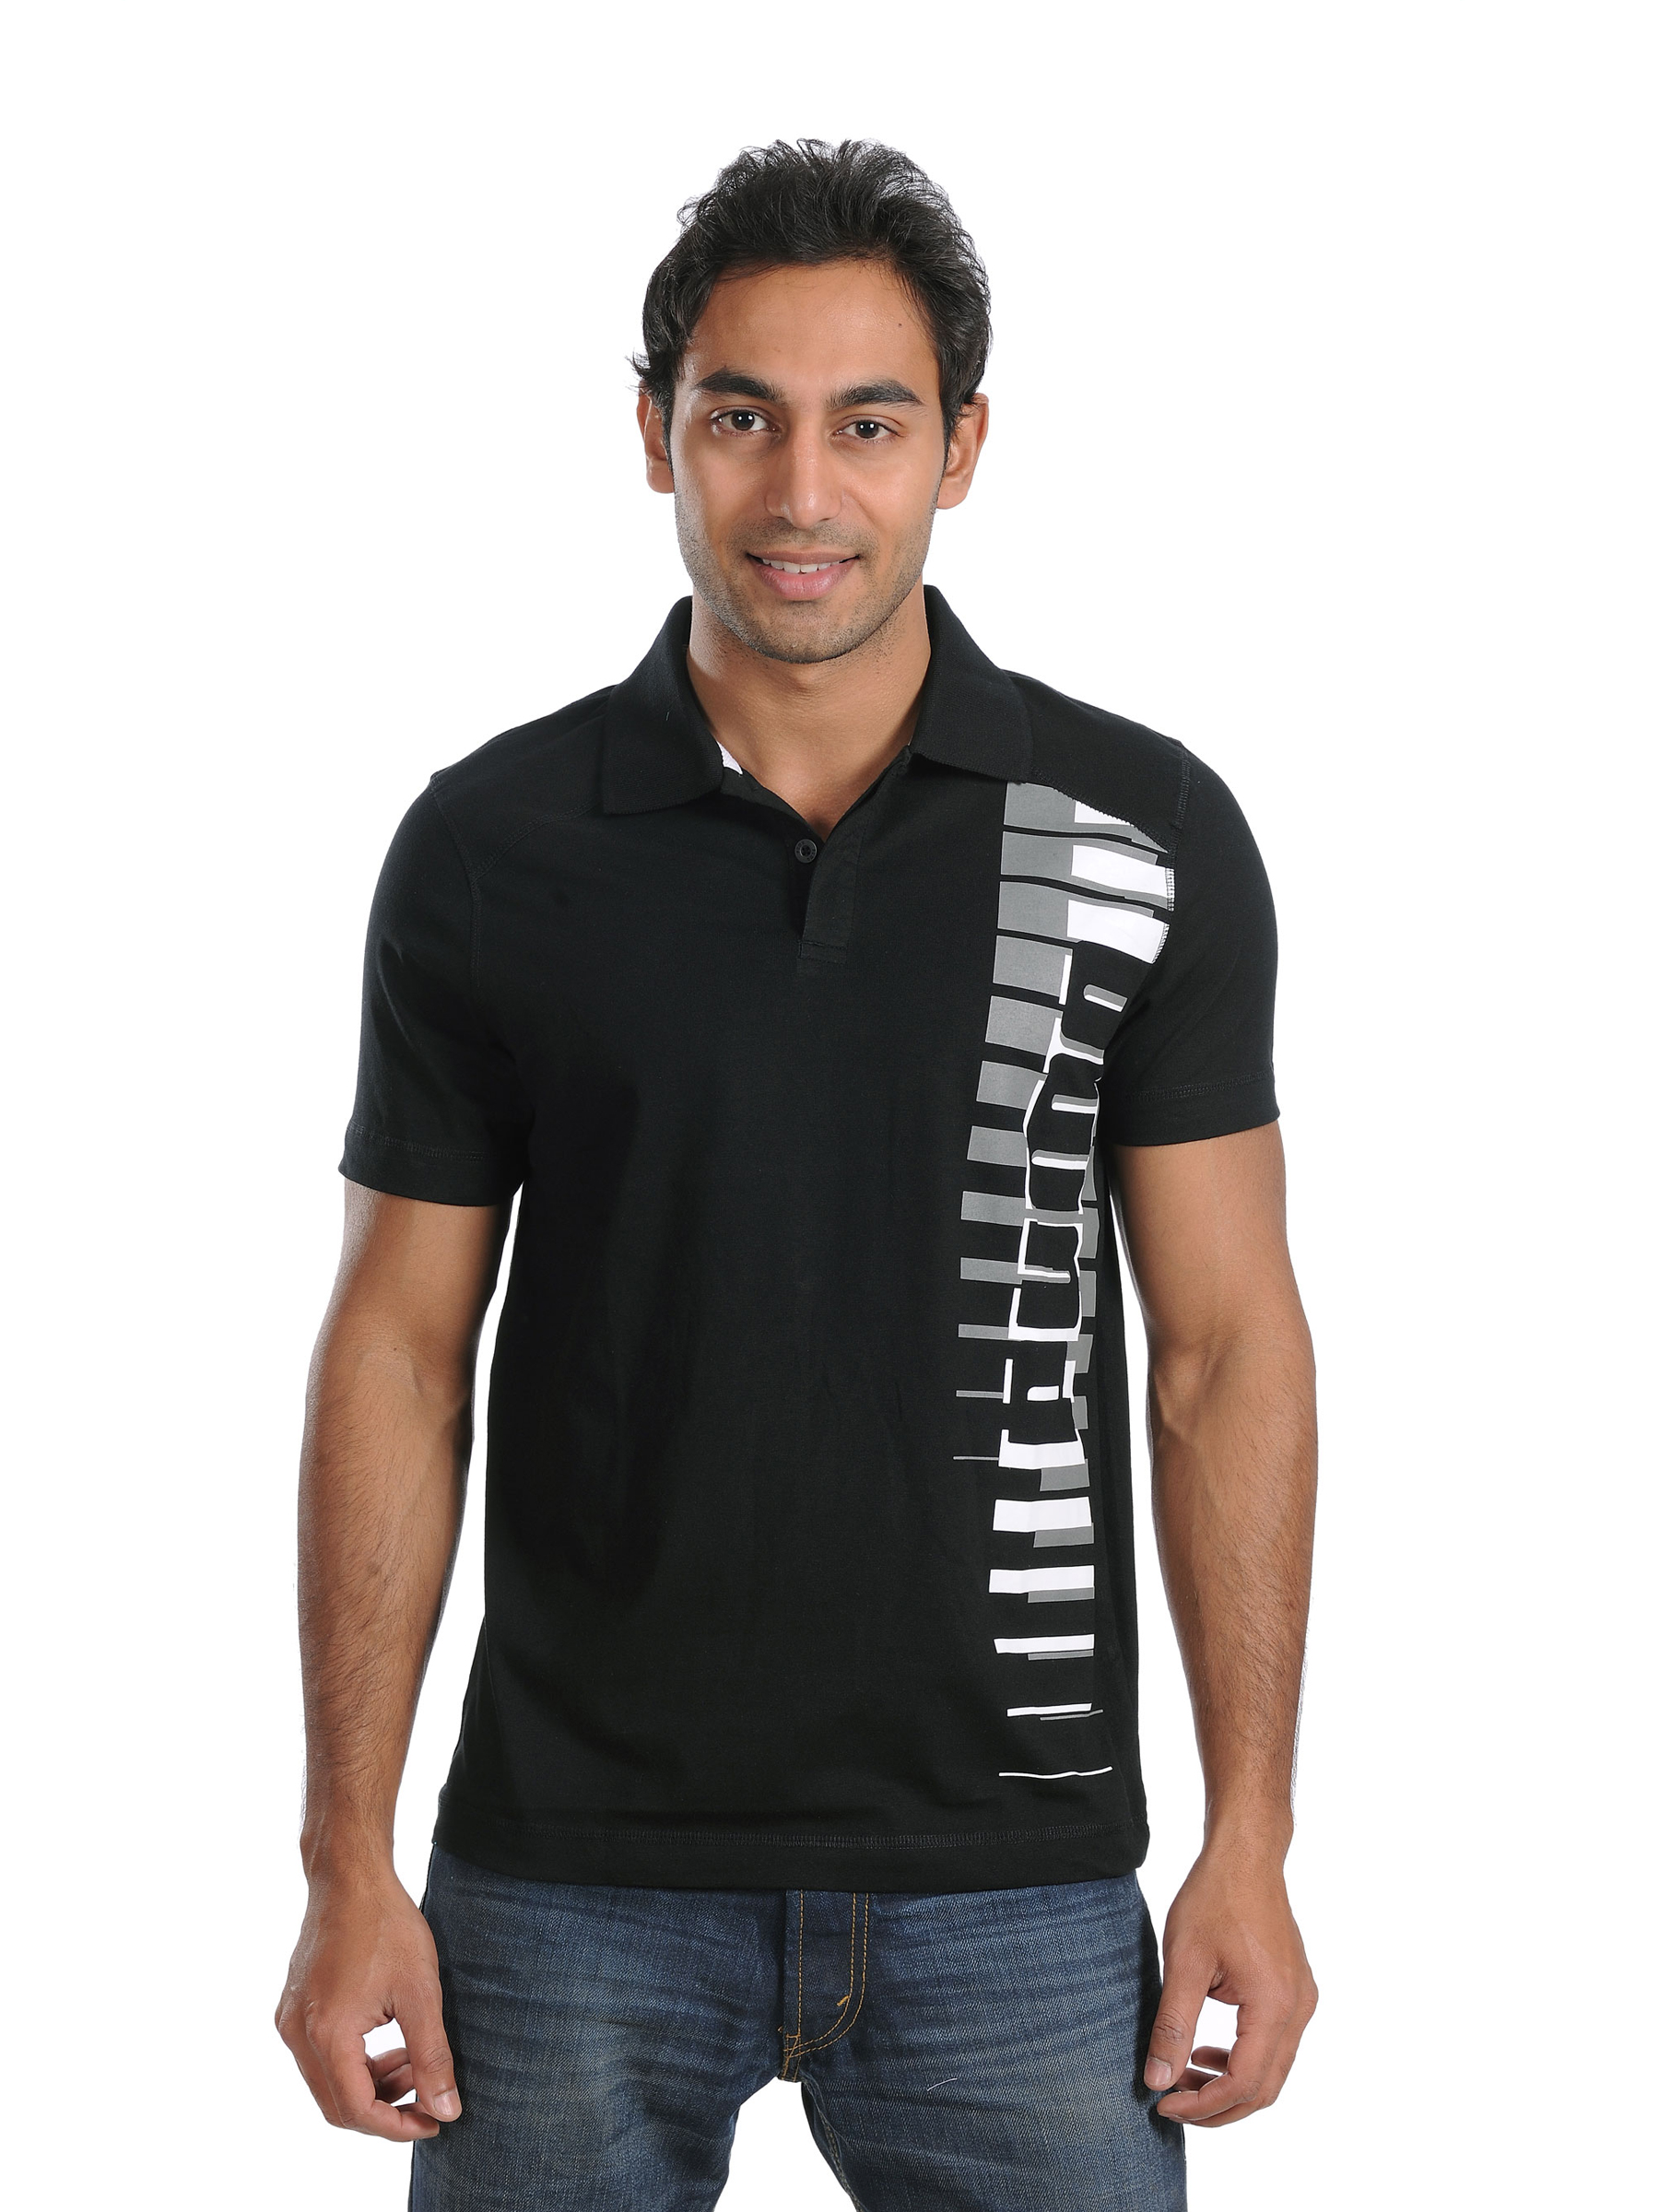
Puma Mens Keyboard Sidebar Black Polo T-shirt
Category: Apparel / Topwear / Tshirts
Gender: Men
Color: Black
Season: Fall 2010
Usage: Casual